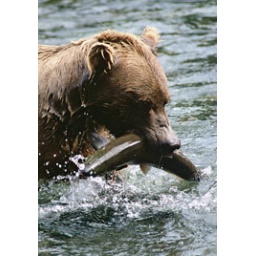
Brown bears feed voraciously on salmon as the fish make their spawning runs in Alaskan streams.